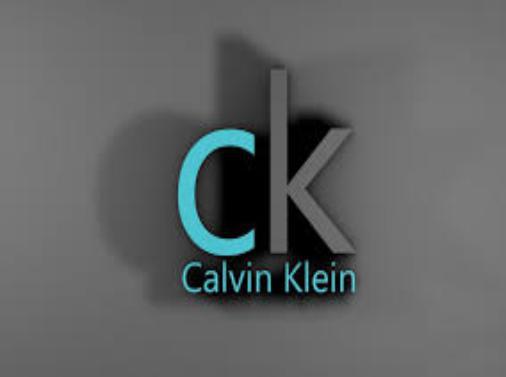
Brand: Calvin Klein
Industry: Clothes